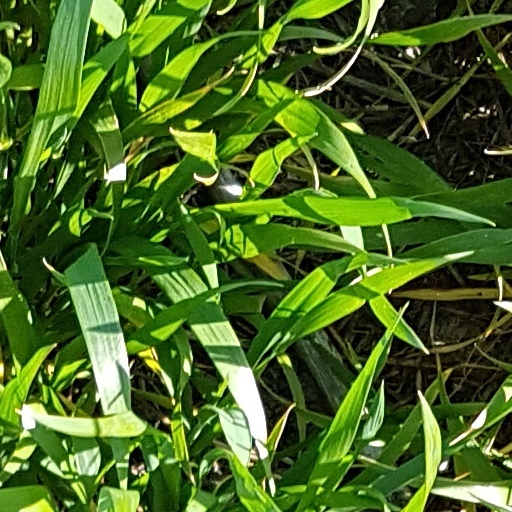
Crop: wheat